William Rufus Rogers Stowell

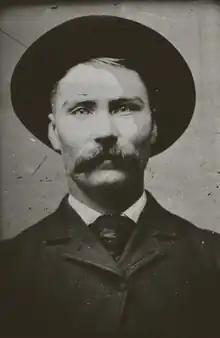
William R R Stowell; Circa 1843

William Rufus Rogers Stowell (September 23, 1822 – May 30, 1901) was a Mormon pioneer and early member of the Church of Christ (Latter Day Saints) established by Joseph Smith. Stowell was instrumental in establishing many settlements along the main Pioneer route between Nauvoo and Salt Lake City from 1846 to 1850, entering the Great Salt Lake Valley in 1850. After his arrival, Stowell also assisted in establishing many settlements in Utah including Fillmore, Ogden and Provo. Stowell's life is also notable for his role in the Utah War (1857-58), where he served as a lieutenant. The reports he gave to U.S. commanders during his capture likely delayed the overall conflict, buying the time needed to negotiate and reduce tensions on both sides.